Alexey Shved

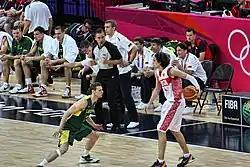

Shved played with the Russian junior national teams. He played at the 2006 FIBA Europe Under-18 Championship, and at the 2007 and 2008 FIBA Europe Under-20 Championships. Shved has also been a member of the senior men's Russian national basketball team. He won the bronze medal at the EuroBasket 2011. At the 2012 Summer Olympics, on August 12, 2012, Shved scored 25 points, to lead the Russian national team to an 81–77 victory, over Argentina, in the bronze medal game.